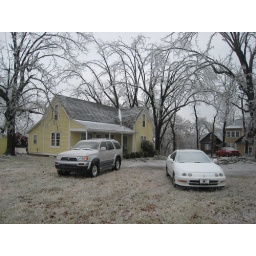
I moved the cars so they didn't get destroyed by trees that were about to fall.